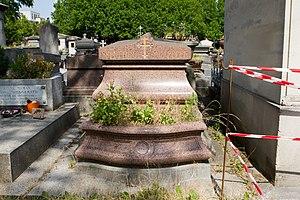
Gustave Paul Lacapelle est un officier général français dont le nom est associé à la Première Guerre mondiale.